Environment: lab
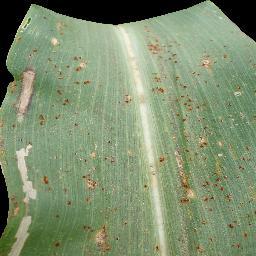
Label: common_rust